Josh Cobb

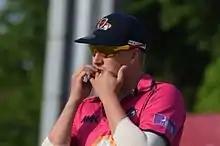
Cobb in 2016

Joshua James Cobb (born 17 August 1990) is an English former cricket player and now coach. He was a top order batsmen and occasional off-spinner. He was man of the match in the 2011 and 2016 Twenty20 finals.